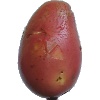
Label: Potato Red Washed 1